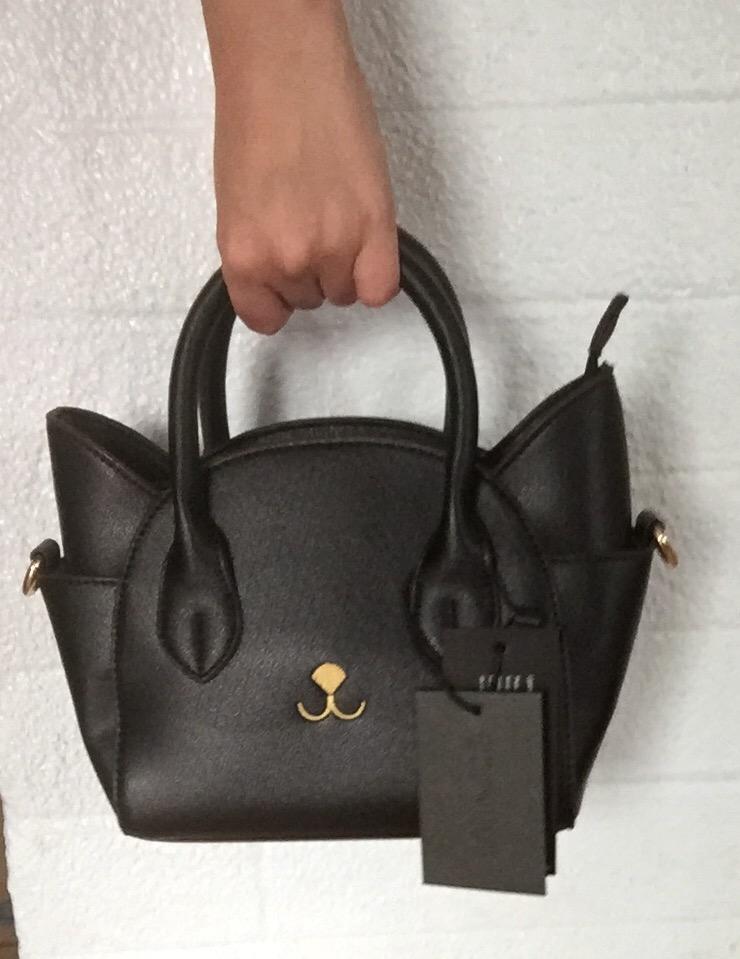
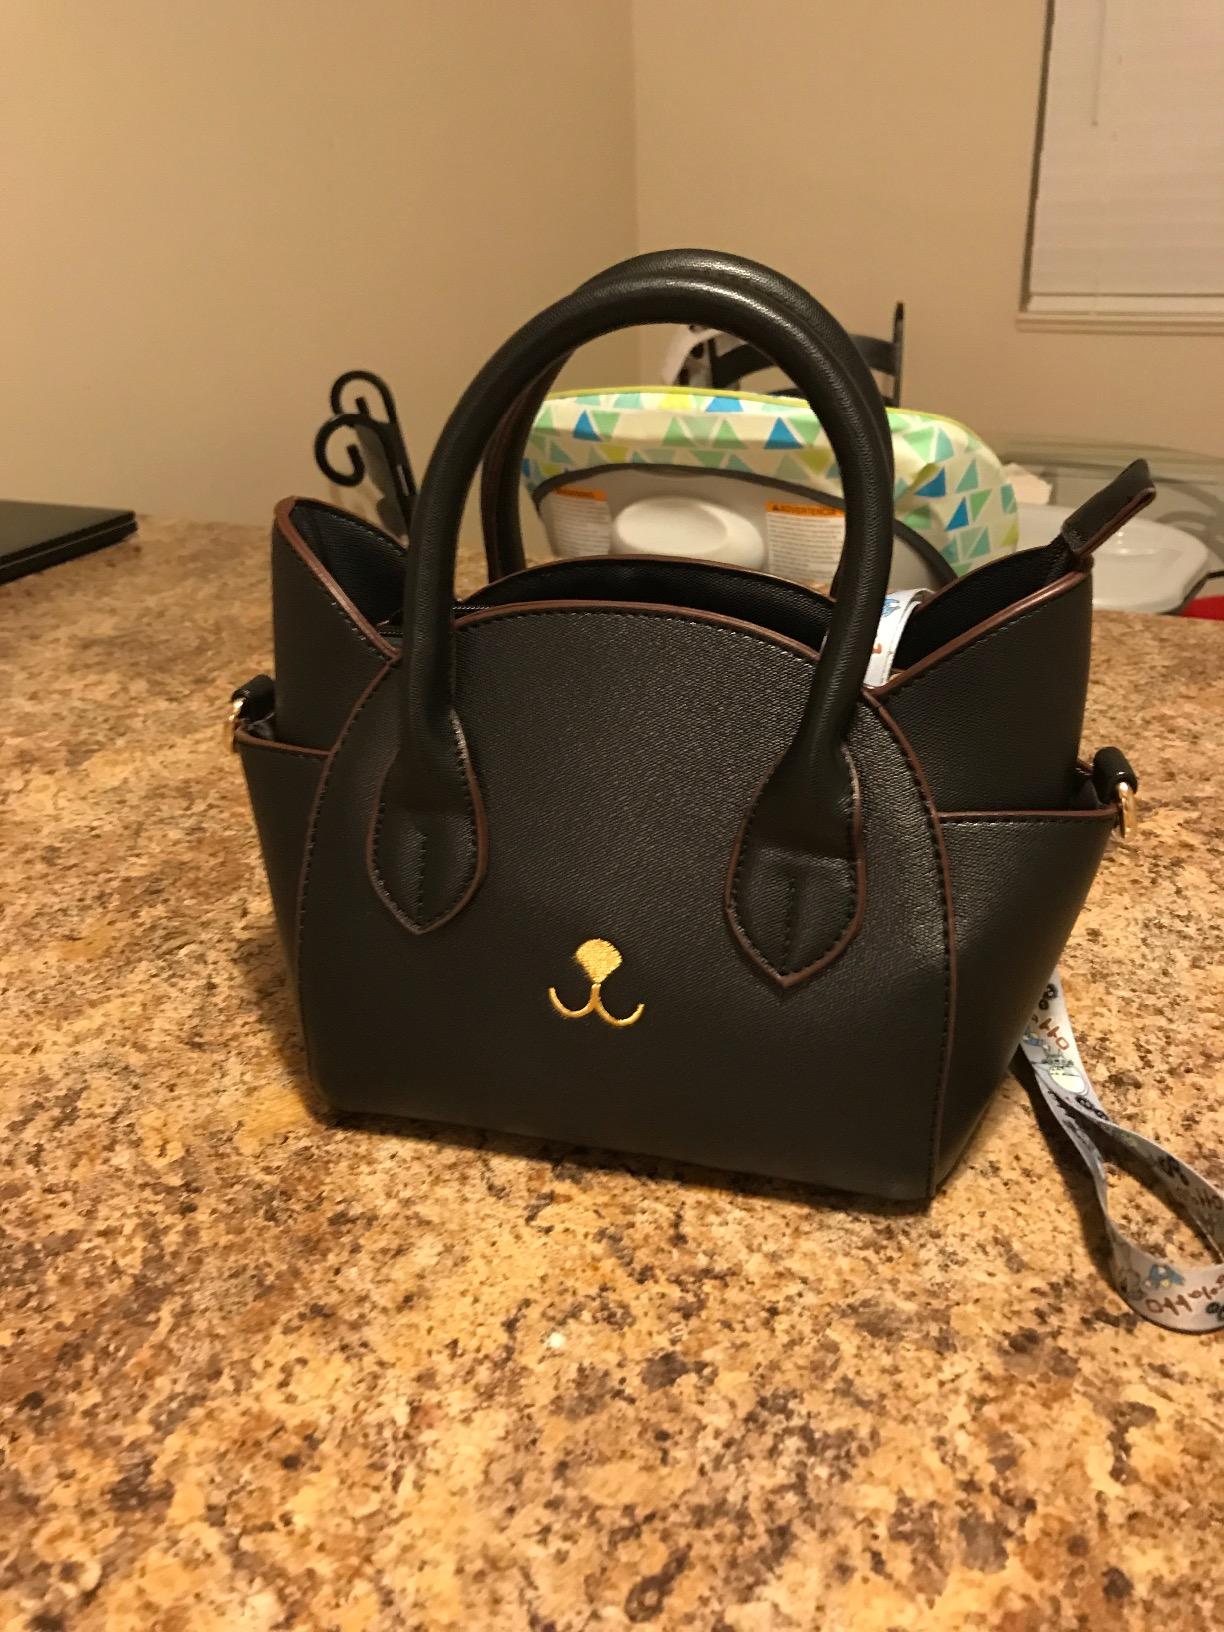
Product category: accessories_handbag
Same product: yes